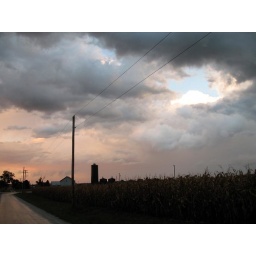
An interesting hole opens up in the stormy sky allowing a clear view of the sky right above a cloud top.